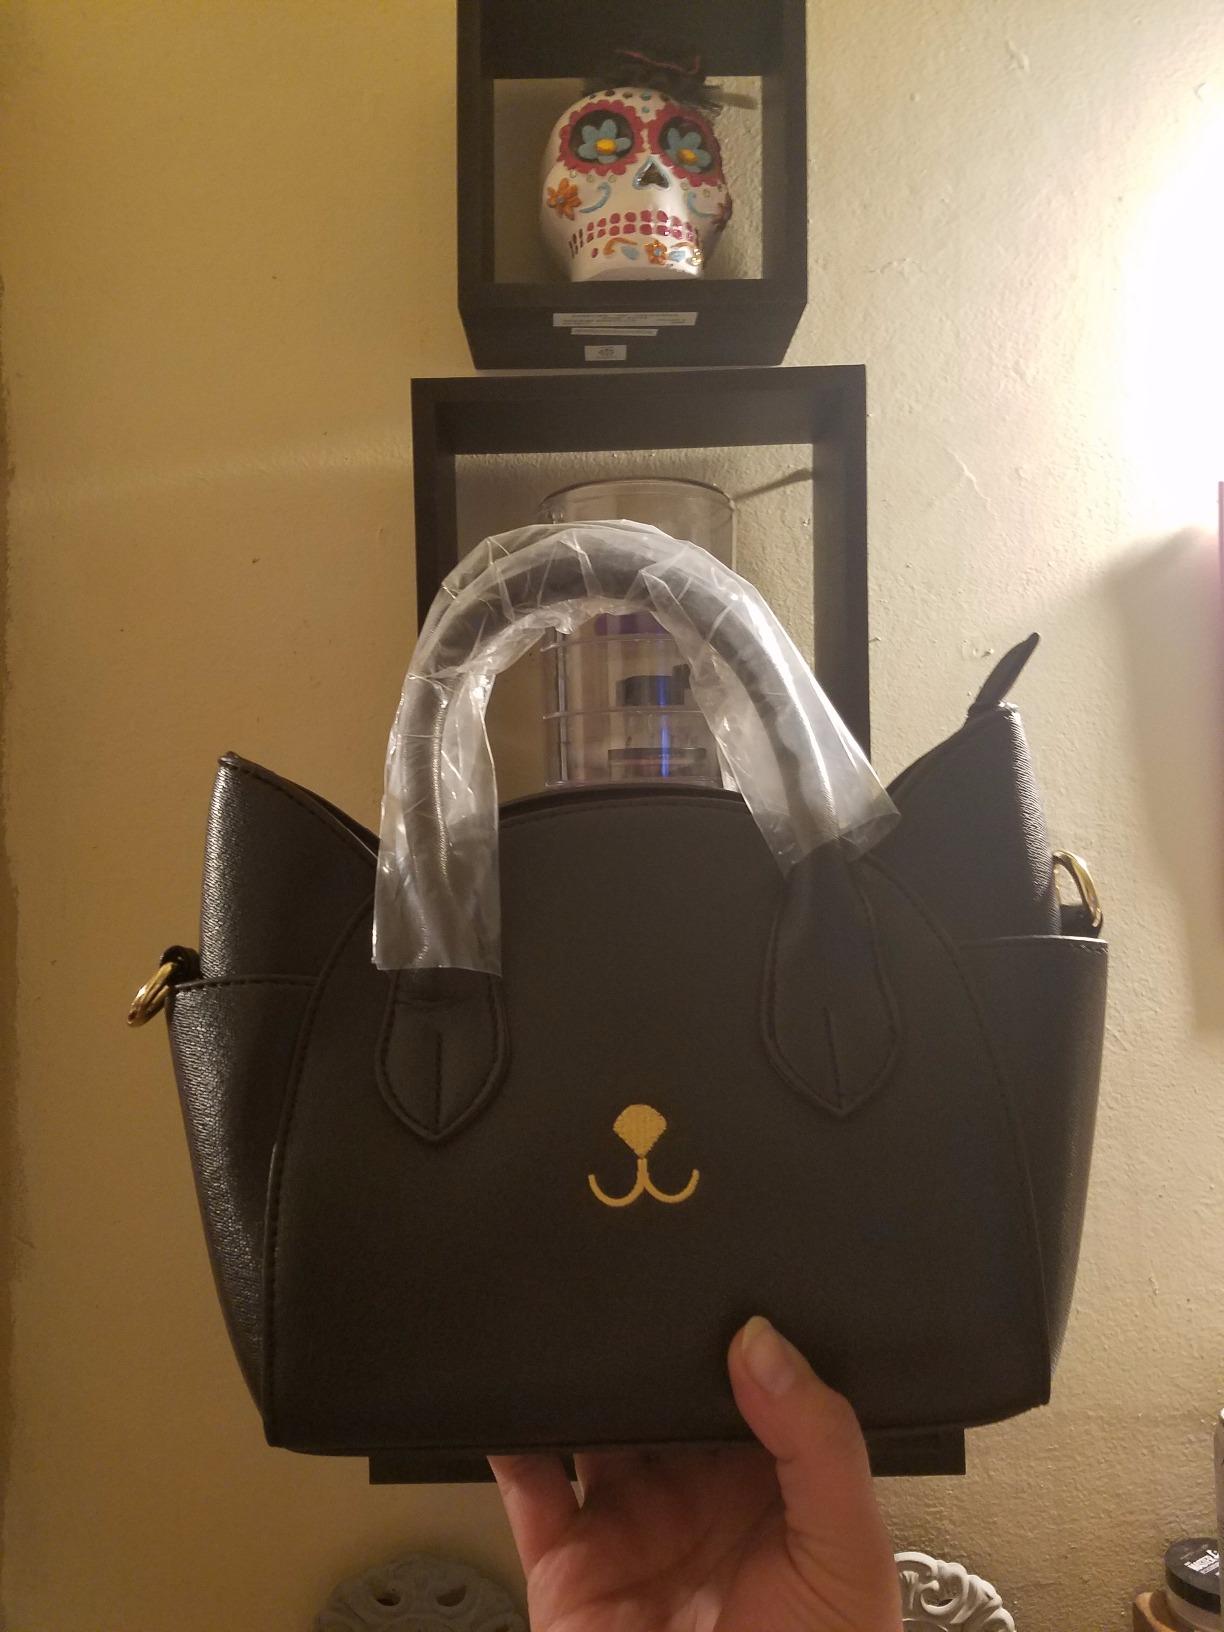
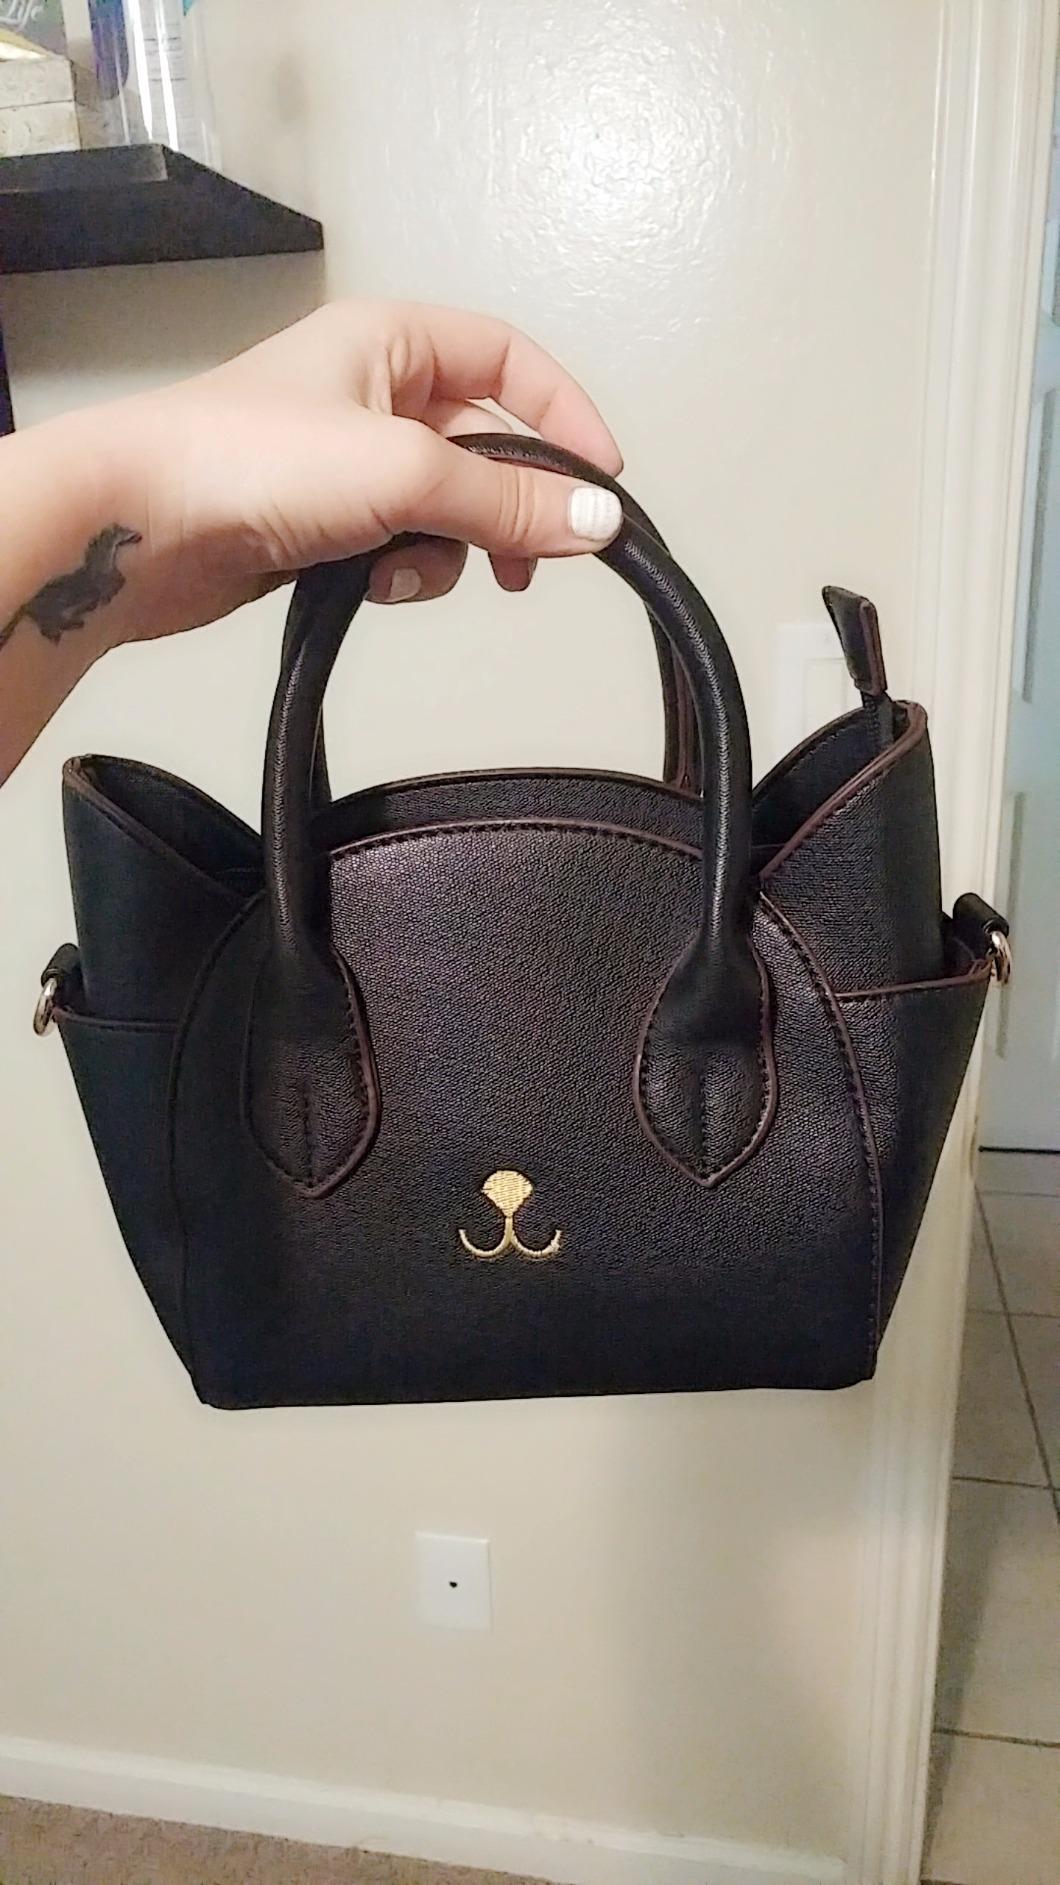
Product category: accessories_handbag
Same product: yes